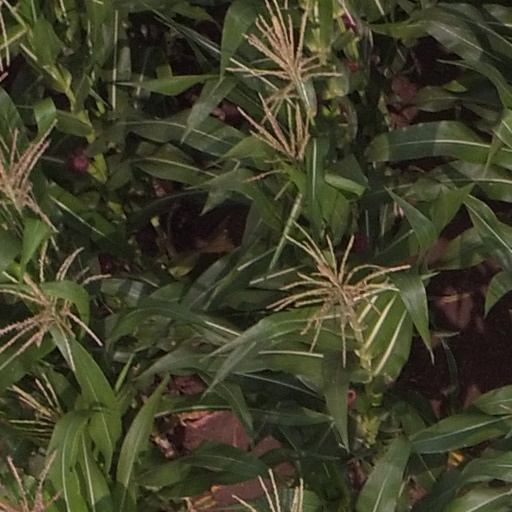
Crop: maize; corn